Lucas Alario

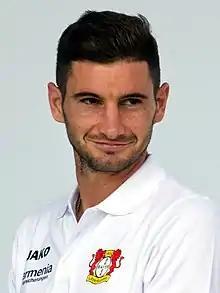
Alario with Bayer Leverkusen in 2018

Lucas Nicolás Alario (born 8 October 1992) is an Argentine professional footballer who plays as a forward for Argentine Primera División club Estudiantes de La Plata.